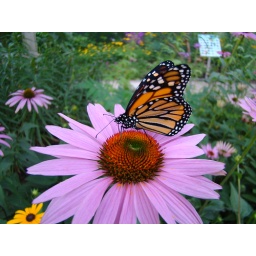
A Monarch butterfly (Danaus plexippus) resting on a flower at the butterfly garden of the Minnesota Zoo in Minneapolis, MN.